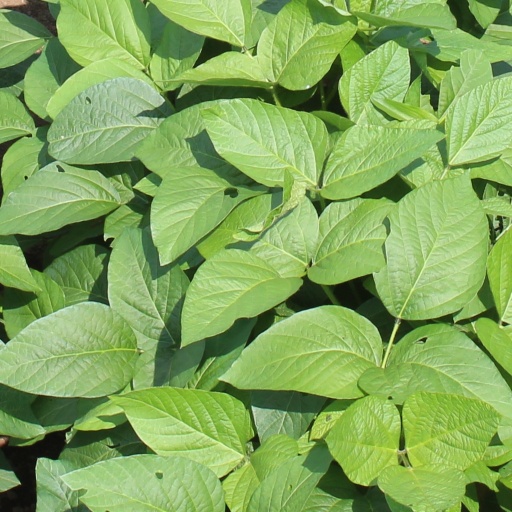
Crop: soybean